Chapeltoun

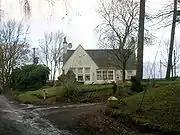
The lodgehouse at Chapeltoun House.

The 1858 OS shows two buildings on the site, very close to each other but not physically connected. One building probably being the old Laigh Chapelton Farm and the other, on the right, being the residence built for James McAlister. The photograph (Davis 1991) seems to be of the side of the house facing onto the road and the Chapel Hill. The 1851 OS shows formal gardens with a boundary wall, paths and a central feature, possibly a pond. The 1897 OS shows one large building with wings and extensions which appear to be porches and possibly a conservatory. By this date the formal gardens are absent, as in the 1911 OS. The ha-ha is not shown in the large scale map of 1897 OS, but appears to be present in the 1858 and the 1911 editions. No footbridge can be made out, however the OS maps have a number of errors and omissions, especially the exact outlines of buildings which are often only 'approximations'. Between 1858 and 1897 a main driveway has been constructed into the grounds from nearly opposite the Chapel Hill and a formal path with steps leads from the position of today's main entrance down to Chapelton House.